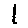
Label: 1